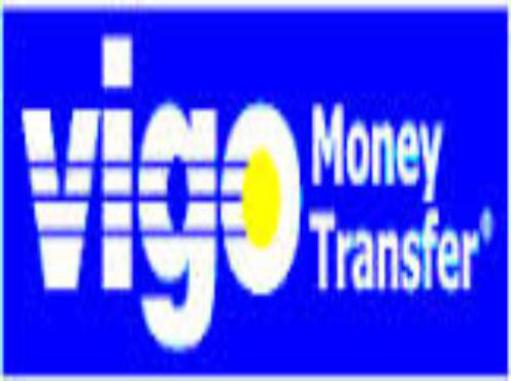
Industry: Others